Benguela Current

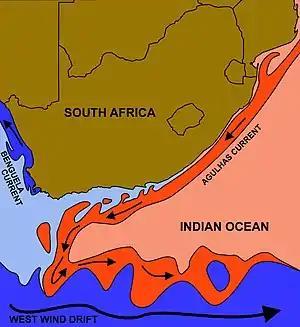
The courses of the warm Agulhas current (red) along the east coast of South Africa, and the cold Benguela current (blue) along the west coast, originating in the Indian Ocean and Atlantic Ocean respectively. Note that the Benguela current does not originate from Antarctic waters in the South Atlantic Ocean, but from upwelling of water from the cold depths of the Atlantic Ocean against the west coast of the continent. The two currents do not "meet" anywhere along the south coast of Africa.

Source waters for the Benguela include cold upwelled waters from the depths of the Atlantic Ocean close inshore, joined further off-shore by nutrient poor water that has crossed the Southern Atlantic from South America as part of South Atlantic Gyre. Eddies from the warm South Indian Ocean Agulhas current along South Africa's east coast come round the Cape of Good Hope from time to time to join the Benguela current. The Benguela current is 200 to 300 km wide and widens further as it flows north and northwest. Its western, seaward edge is well-defined, with many temporary and seasonal eddies and meanders. There is however a well-defined thermal front between the waters associated with the Benguela Upwelling System and those of the eastward flowing Atlantic currents which are not deflected northward by the African continent.